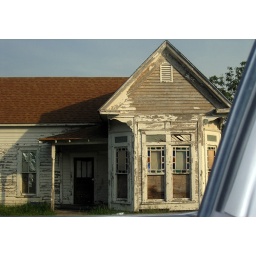
decorative stained glass windows in bay window